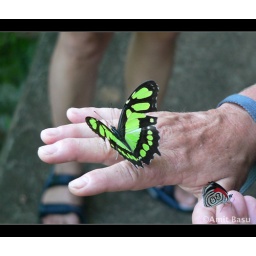
A couple of beautiful butterflies in Iguazu Falls, Brazil. See the &amp;quot;88&amp;quot; butterfly on right bottom.